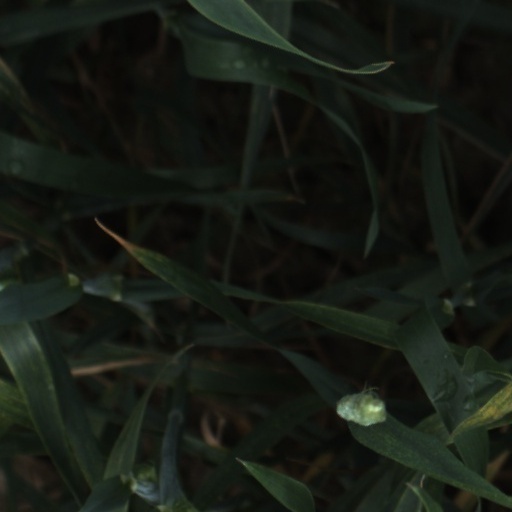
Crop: wheat